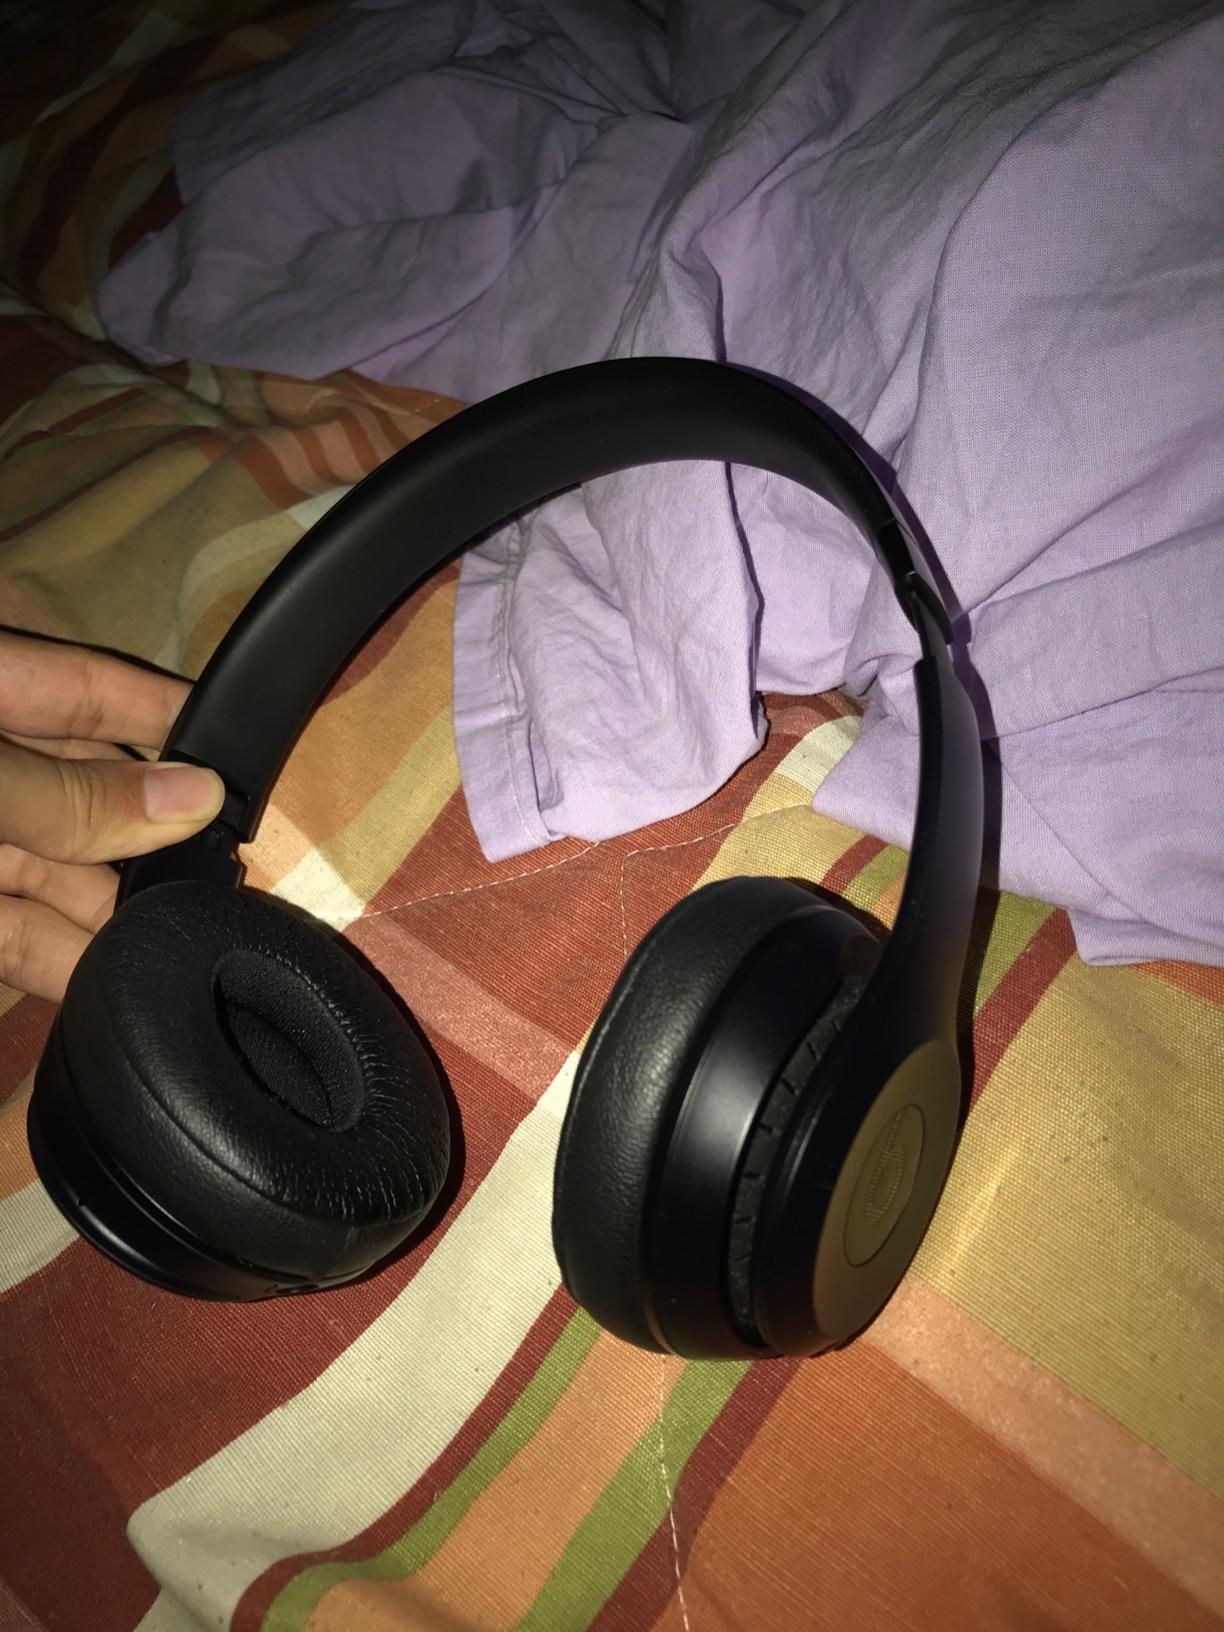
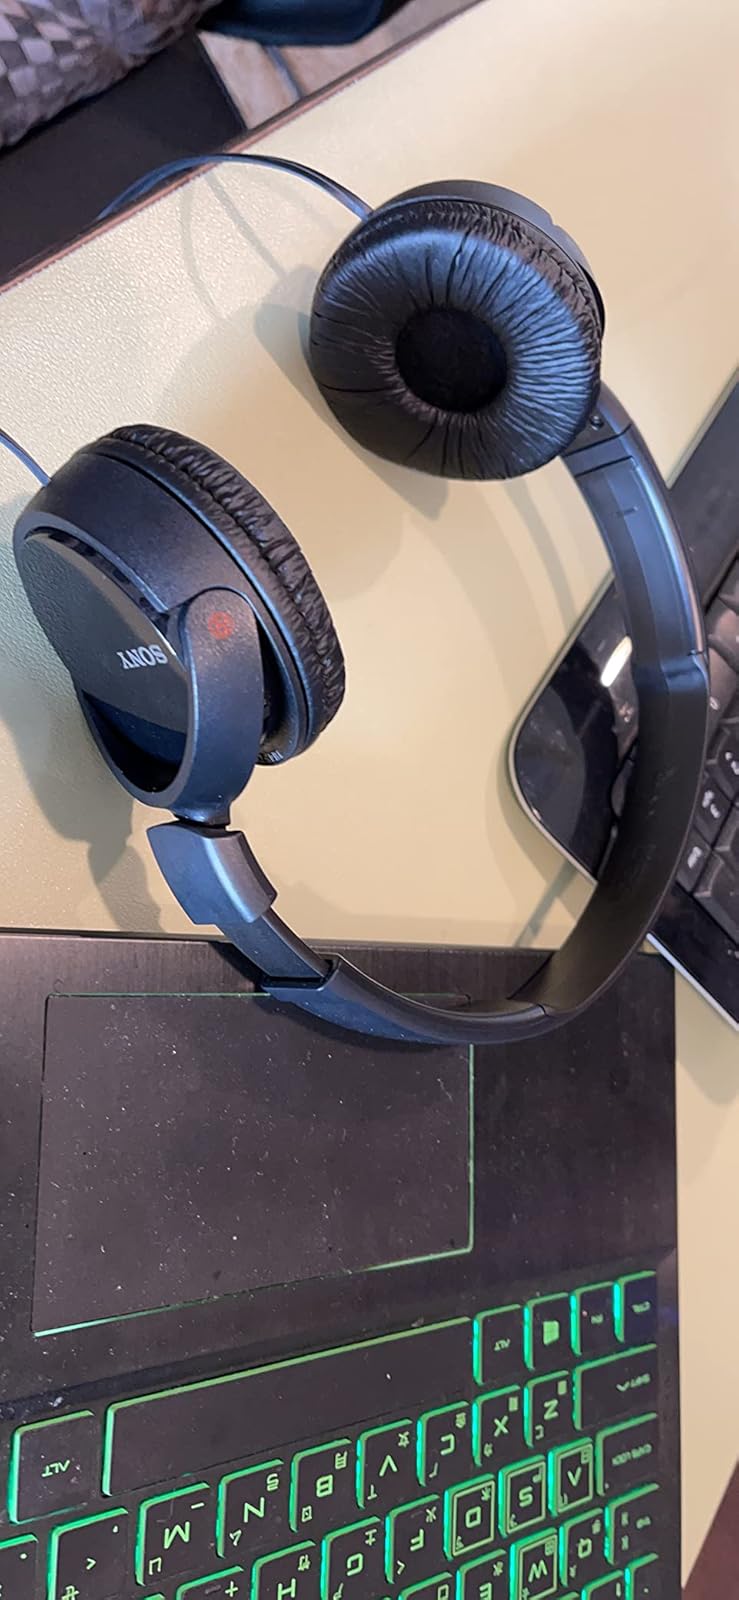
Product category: headphones
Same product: no